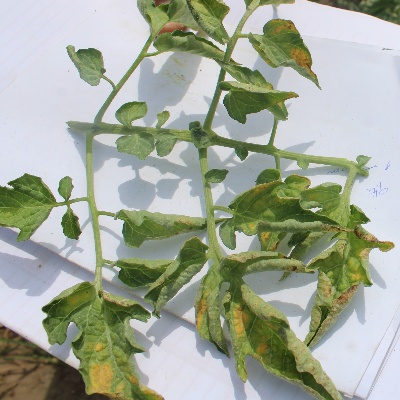
Crop: Tomato
Condition: leaf curl